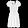
Label: Dress